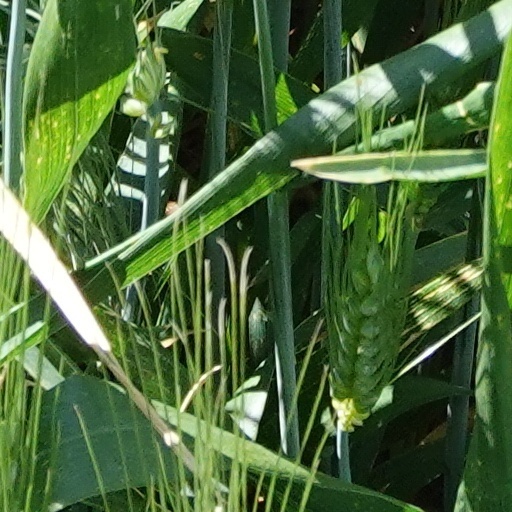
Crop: wheat